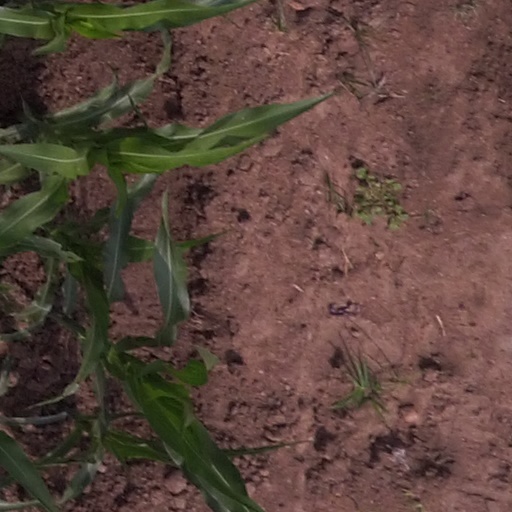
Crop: maize; corn